Joseph Cafasso

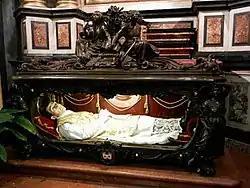
Tomb in the Santuario della Consolata

The process for canonization opened in Turin in a local process that would assess his saintliness and evaluate his spiritual writings; the formal introduction to the cause came in an official decree that Pope Pius X signed on 23 May 1906 while the confirmation of his heroic virtue allowed Pope Benedict XV to title Cafasso as Venerable. Pope Pius XI confirmed two miracles attributed to Cafasso's intercession on 1 November 1924 while - in the official decree - labelling Cafasso as "the educator and formation teacher of priests". Pius XI presided over the beatification on 3 May 1925. Pope Pius XII confirmed two more miracles and canonized Cafasso in Saint Peter's Basilica on 22 June 1947.